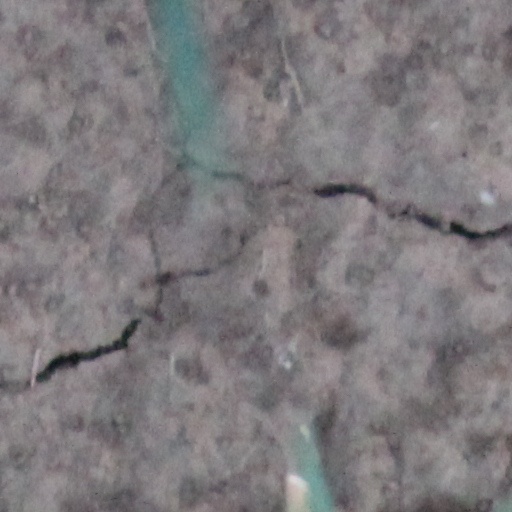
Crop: wheat